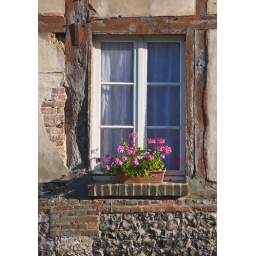
A window box decorates an oak beamed house in Bezancourt, near Gournay-en-bray, Normandy, France